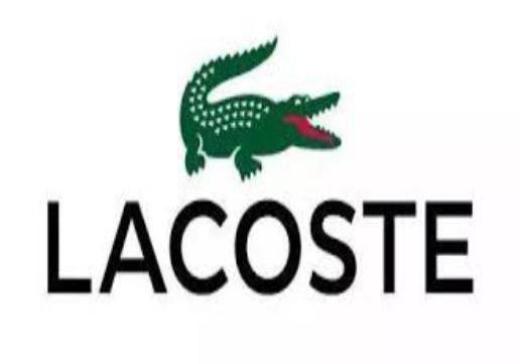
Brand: lacoste
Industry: Clothes